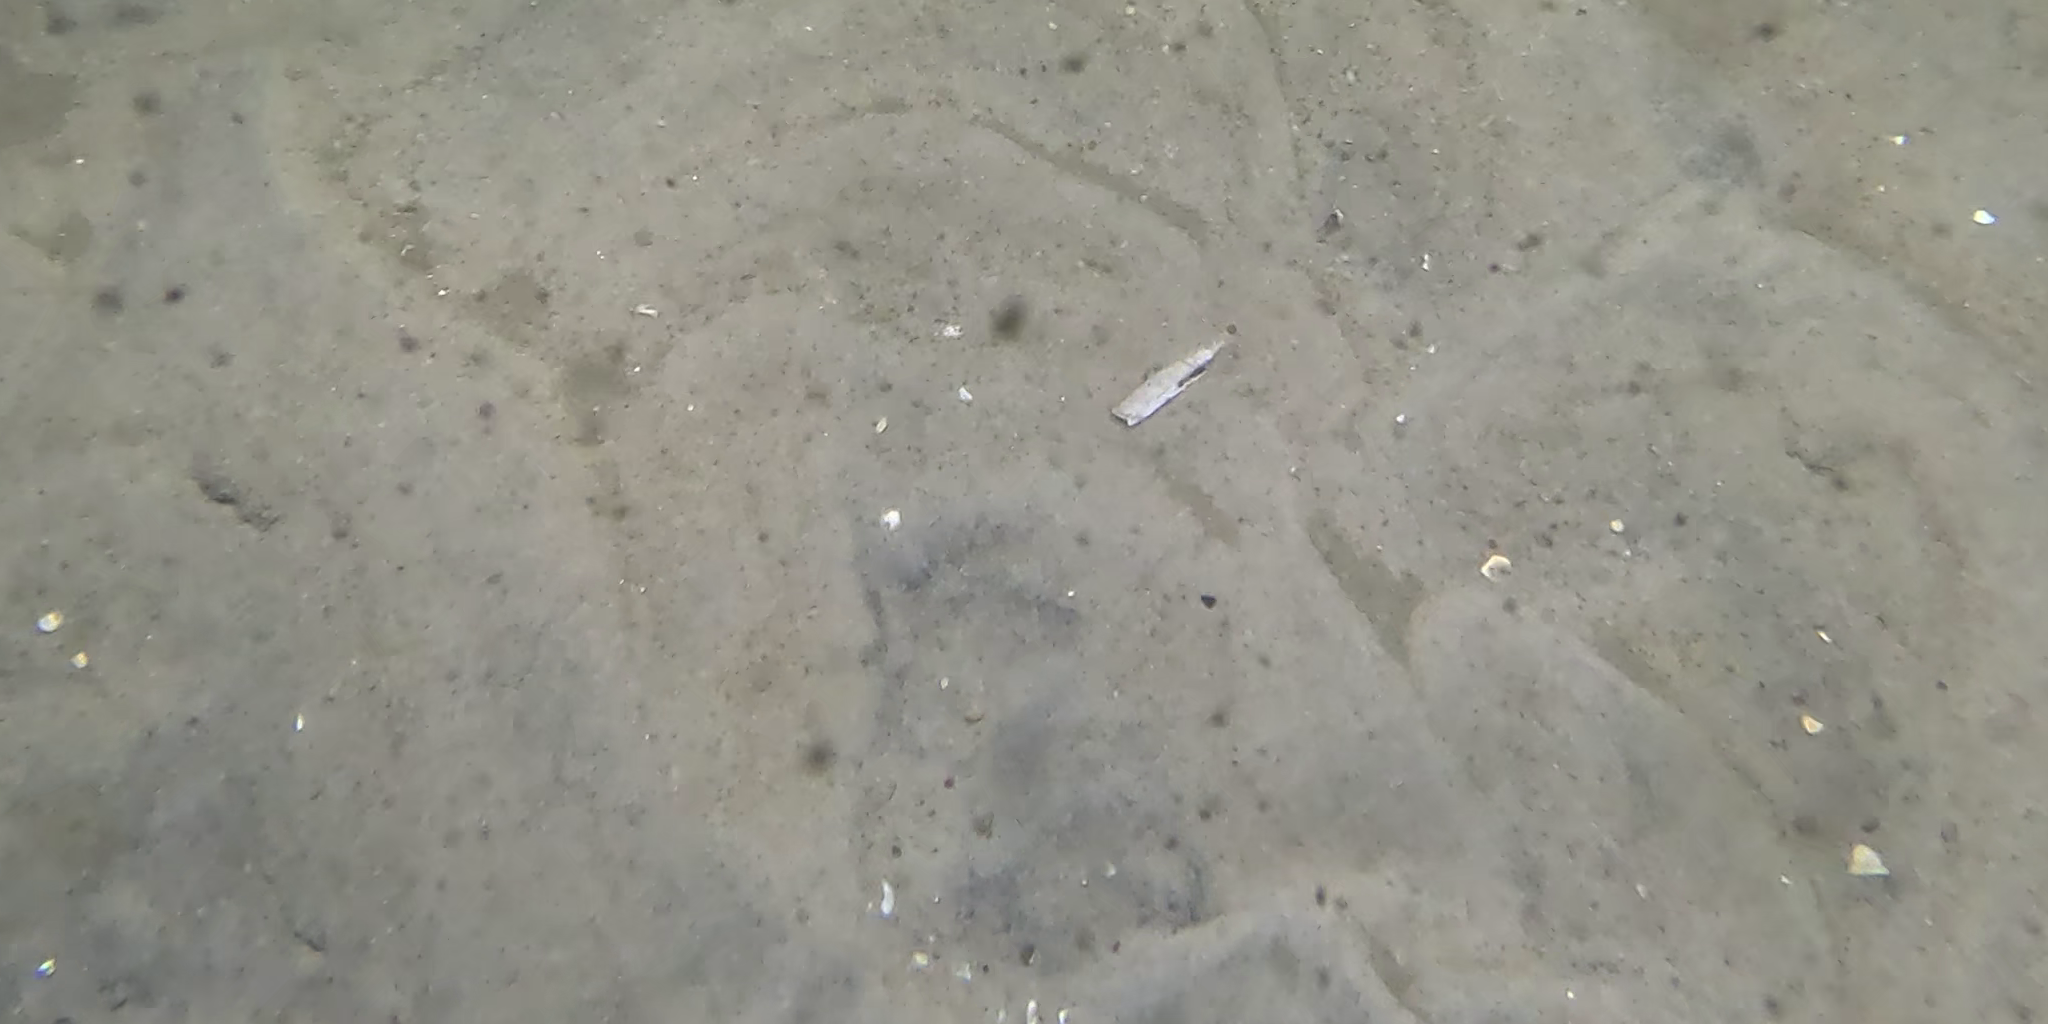
Seabed habitat: sand